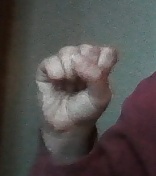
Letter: saad